Anbirkiniyal

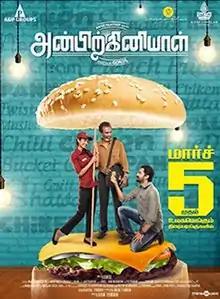
Theatrical release poster

Anbirkiniyal is a 2021 Indian Tamil-language survival thriller film directed by Gokul and produced by Arun and Alankar Pandian. A remake of the Malayalam film "Helen" (2019), it stars Arun's daughter Keerthi as a woman who accidentally gets locked in a freezer room and fights to stay alive. The film began production in February 2020, and was released in theatres on 5 March 2021 to positive reviews.